2017–18 Oklahoma Sooners men's basketball team

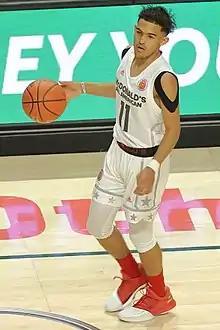
Oklahoma recruit Trae Young at the 2017 McDonald's All-American Boys Game.

The 2017–18 Oklahoma Sooners basketball team represented the University of Oklahoma in the 2017–18 NCAA Division I men's basketball season. They were led by seventh-year head coach Lon Kruger and played their home games at the Lloyd Noble Center in Norman, Oklahoma as a member of the Big 12 Conference. They finished the season 18–14, 8–10 in Big 12 play to finish in a tie for eighth place. They lost in the First Round of the Big 12 tournament to Oklahoma State. They received an at-large bid to the NCAA tournament where they lost in the First Round to Rhode Island.